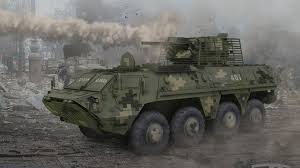
Label: BTR